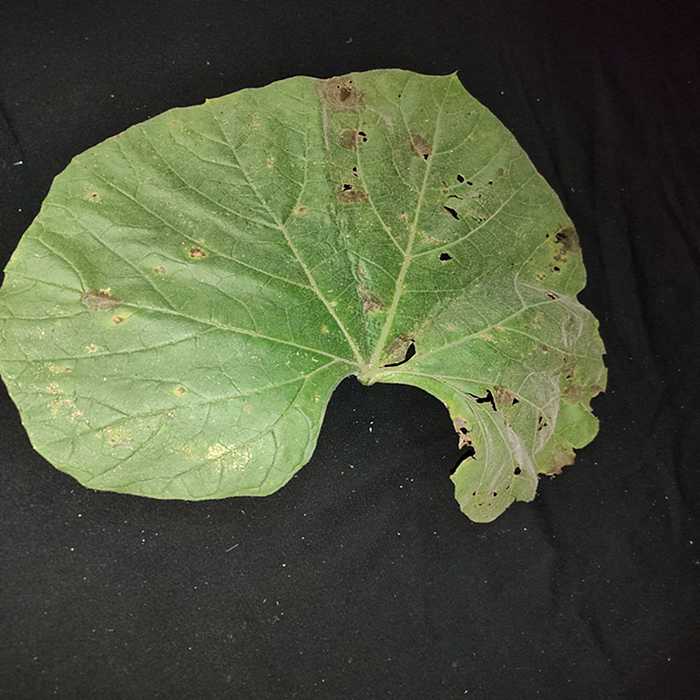
Plant: Bottle gourd
Label: Anthracnose